Sheila McKechnie Foundation

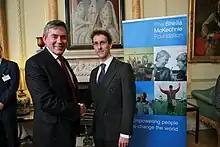
Prime Minister Gordon Brown giving the Sheila McKechnie Award to Nick Wilson at Downing Street for , July 2008

The Sheila McKechnie Foundation (SMK) is a charity based in the United Kingdom. The foundation is a type of civil society campaign. It was founded in 2005 to support new and inexperienced campaigners, and to champion the right to campaign, offering experience and resources to bring the campaign community together.